Cihai

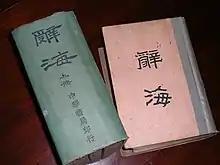
1937 first edition "Cihai"

The "Cihai" originated when Lufei Kui, founder of the Zhonghua Book Company, decided to publish a comprehensive Chinese dictionary to compete with rival Commercial Press's 1915 "Ciyuan" (辭源 "source of words"). Under the editorship of Shu Xincheng (舒新城, 1893–1960), Shen Yi (沈颐) and others, over 100 lexicographers worked for two decades to compile the "Cihai", which was published in 1936. This 2-volume first edition has over 80,000 entries arranged under single characters in radical-stroke order, with the words and compounds under each character listed by the number of characters and strokes. The definitions are written in "wenyan" "literary Chinese". The Taiwan branch of Zhonghua published a "Cihai" reprint in 1956 with minor revisions additions and corrections.